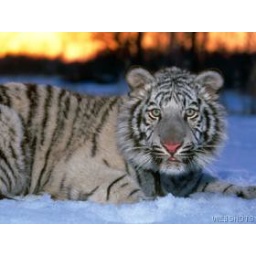
white tiger in the snow